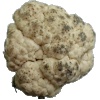
Label: cauliflower